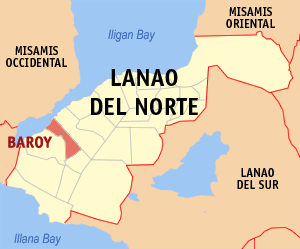
Baroy est une localité de la province de Lanao du Nord, aux Philippines. En 2015, elle compte 22 600 habitants.